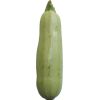
Label: zucchini